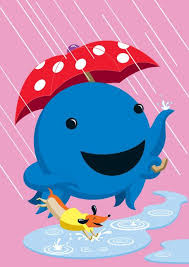
Portrait style: Cartoon Portrait